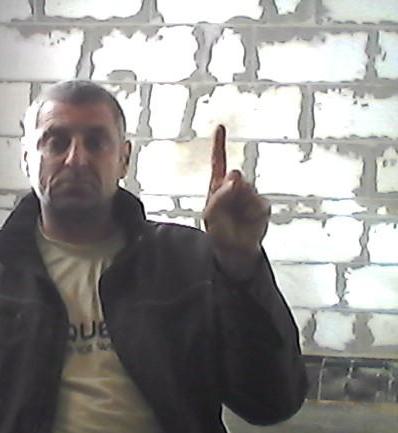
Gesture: one